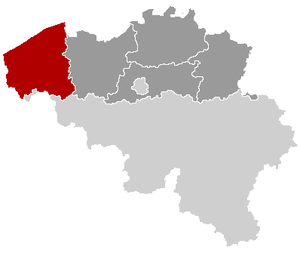
Le Socialistische Partij Anders ou sp.a est un parti politique flamand, né de la scission du Parti socialiste belge en 1978. Il est membre du Parti socialiste européen et de l'Internationale socialiste. Son président est Conner Rousseau depuis le 8 novembre 2019.